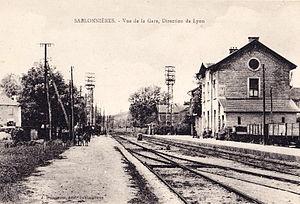
Carte postale ancienne éditée par J. Demoment à Sablonières
Soleymieu est une commune française située dans le département de l'Isère en région Auvergne-Rhône-Alpes.
Le Chemin de fer de l'Est de Lyon est un ancien réseau ferroviaire secondaire français à voie normale situé en partie dans le département du Rhône et en partie dans le département de l'Isère et qui reliait la Gare de Lyon-Est à Aoste-Saint-Genix via Crémieu, Saint-Hilaire de Brens et Soleymieu-Sablonnière.